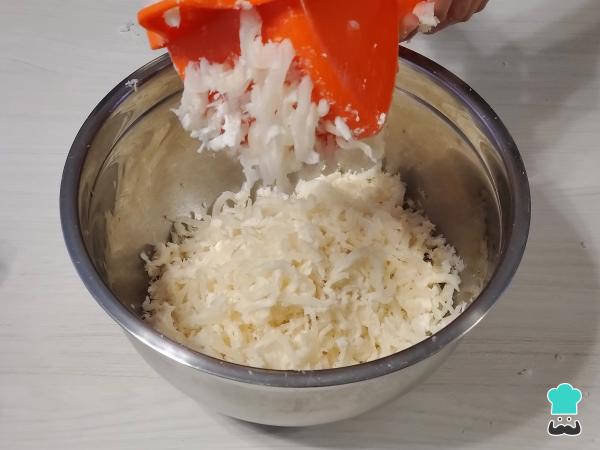
Inmediatamente prénsalas. Utiliza un prensa papas para obtener un puré sedoso y sin fibras. Además, debes hacerlo rápidamente porque mientras más se enfríen los pedazos de yuca, más complicado será deshacerlos.Truco: recuerda revisar ocasionalmente el prensa papas para retirar las fibras duras de la yuca para que no se atasque y evite que pase el puré de este tubérculo.